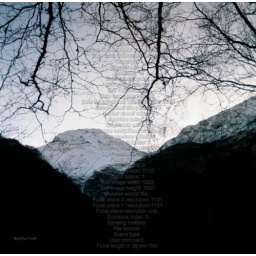
the white bolb in the back ground is Ben Nevis